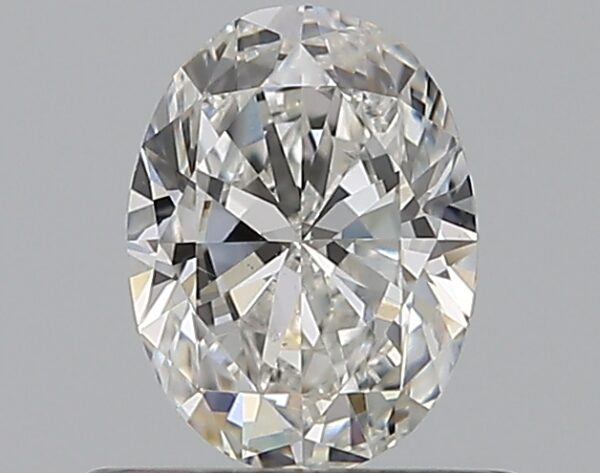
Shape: oval
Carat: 0.5
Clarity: VS2
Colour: F
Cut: EX
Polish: EX
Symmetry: VG
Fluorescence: F
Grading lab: GIA
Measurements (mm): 5.93 x 4.42 x 2.73